The Walking Dead season 10

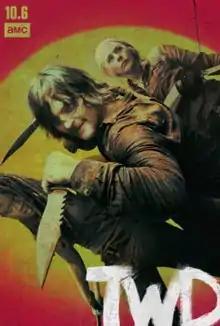
Promotional poster art featuring characters Michonne, Daryl Dixon and Carol Peletier

The tenth season of "The Walking Dead", an American post-apocalyptic horror television series on AMC, premiered on October 6, 2019, and concluded on April 4, 2021, consisting of 22 episodes. Developed for television by Frank Darabont, the series is based on the eponymous series of comic books by Robert Kirkman, Tony Moore, and Charlie Adlard. The executive producers are Kirkman, David Alpert, Scott M. Gimple, Angela Kang, Greg Nicotero, Joseph Incaprera, Denise Huth, and Gale Anne Hurd, with Kang as showrunner for the second consecutive season. The tenth season received generally positive reviews. It was nominated for multiple awards, including a fifth consecutive nomination for Best Horror Television Series, at the 46th Saturn Awards.